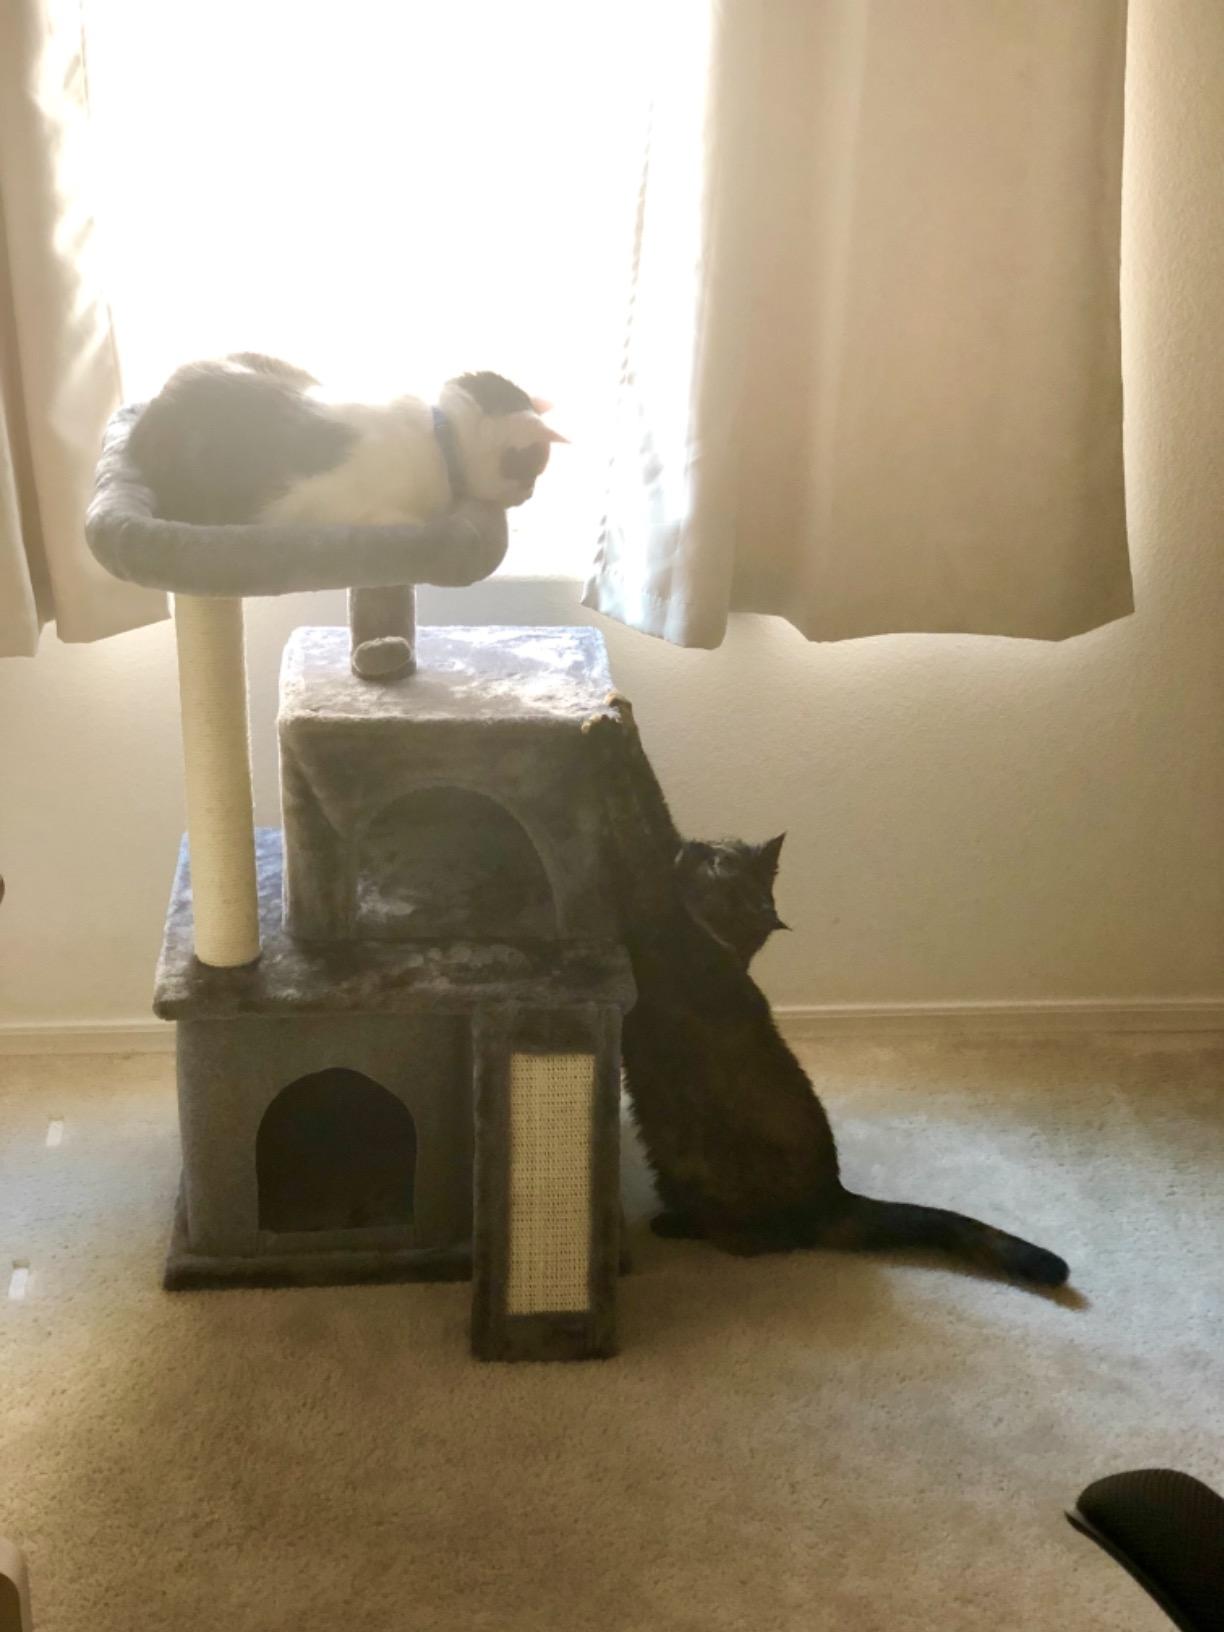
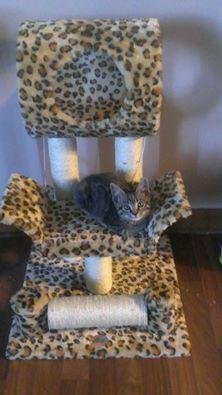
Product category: items_cat tree
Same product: no